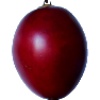
Label: tamarillo